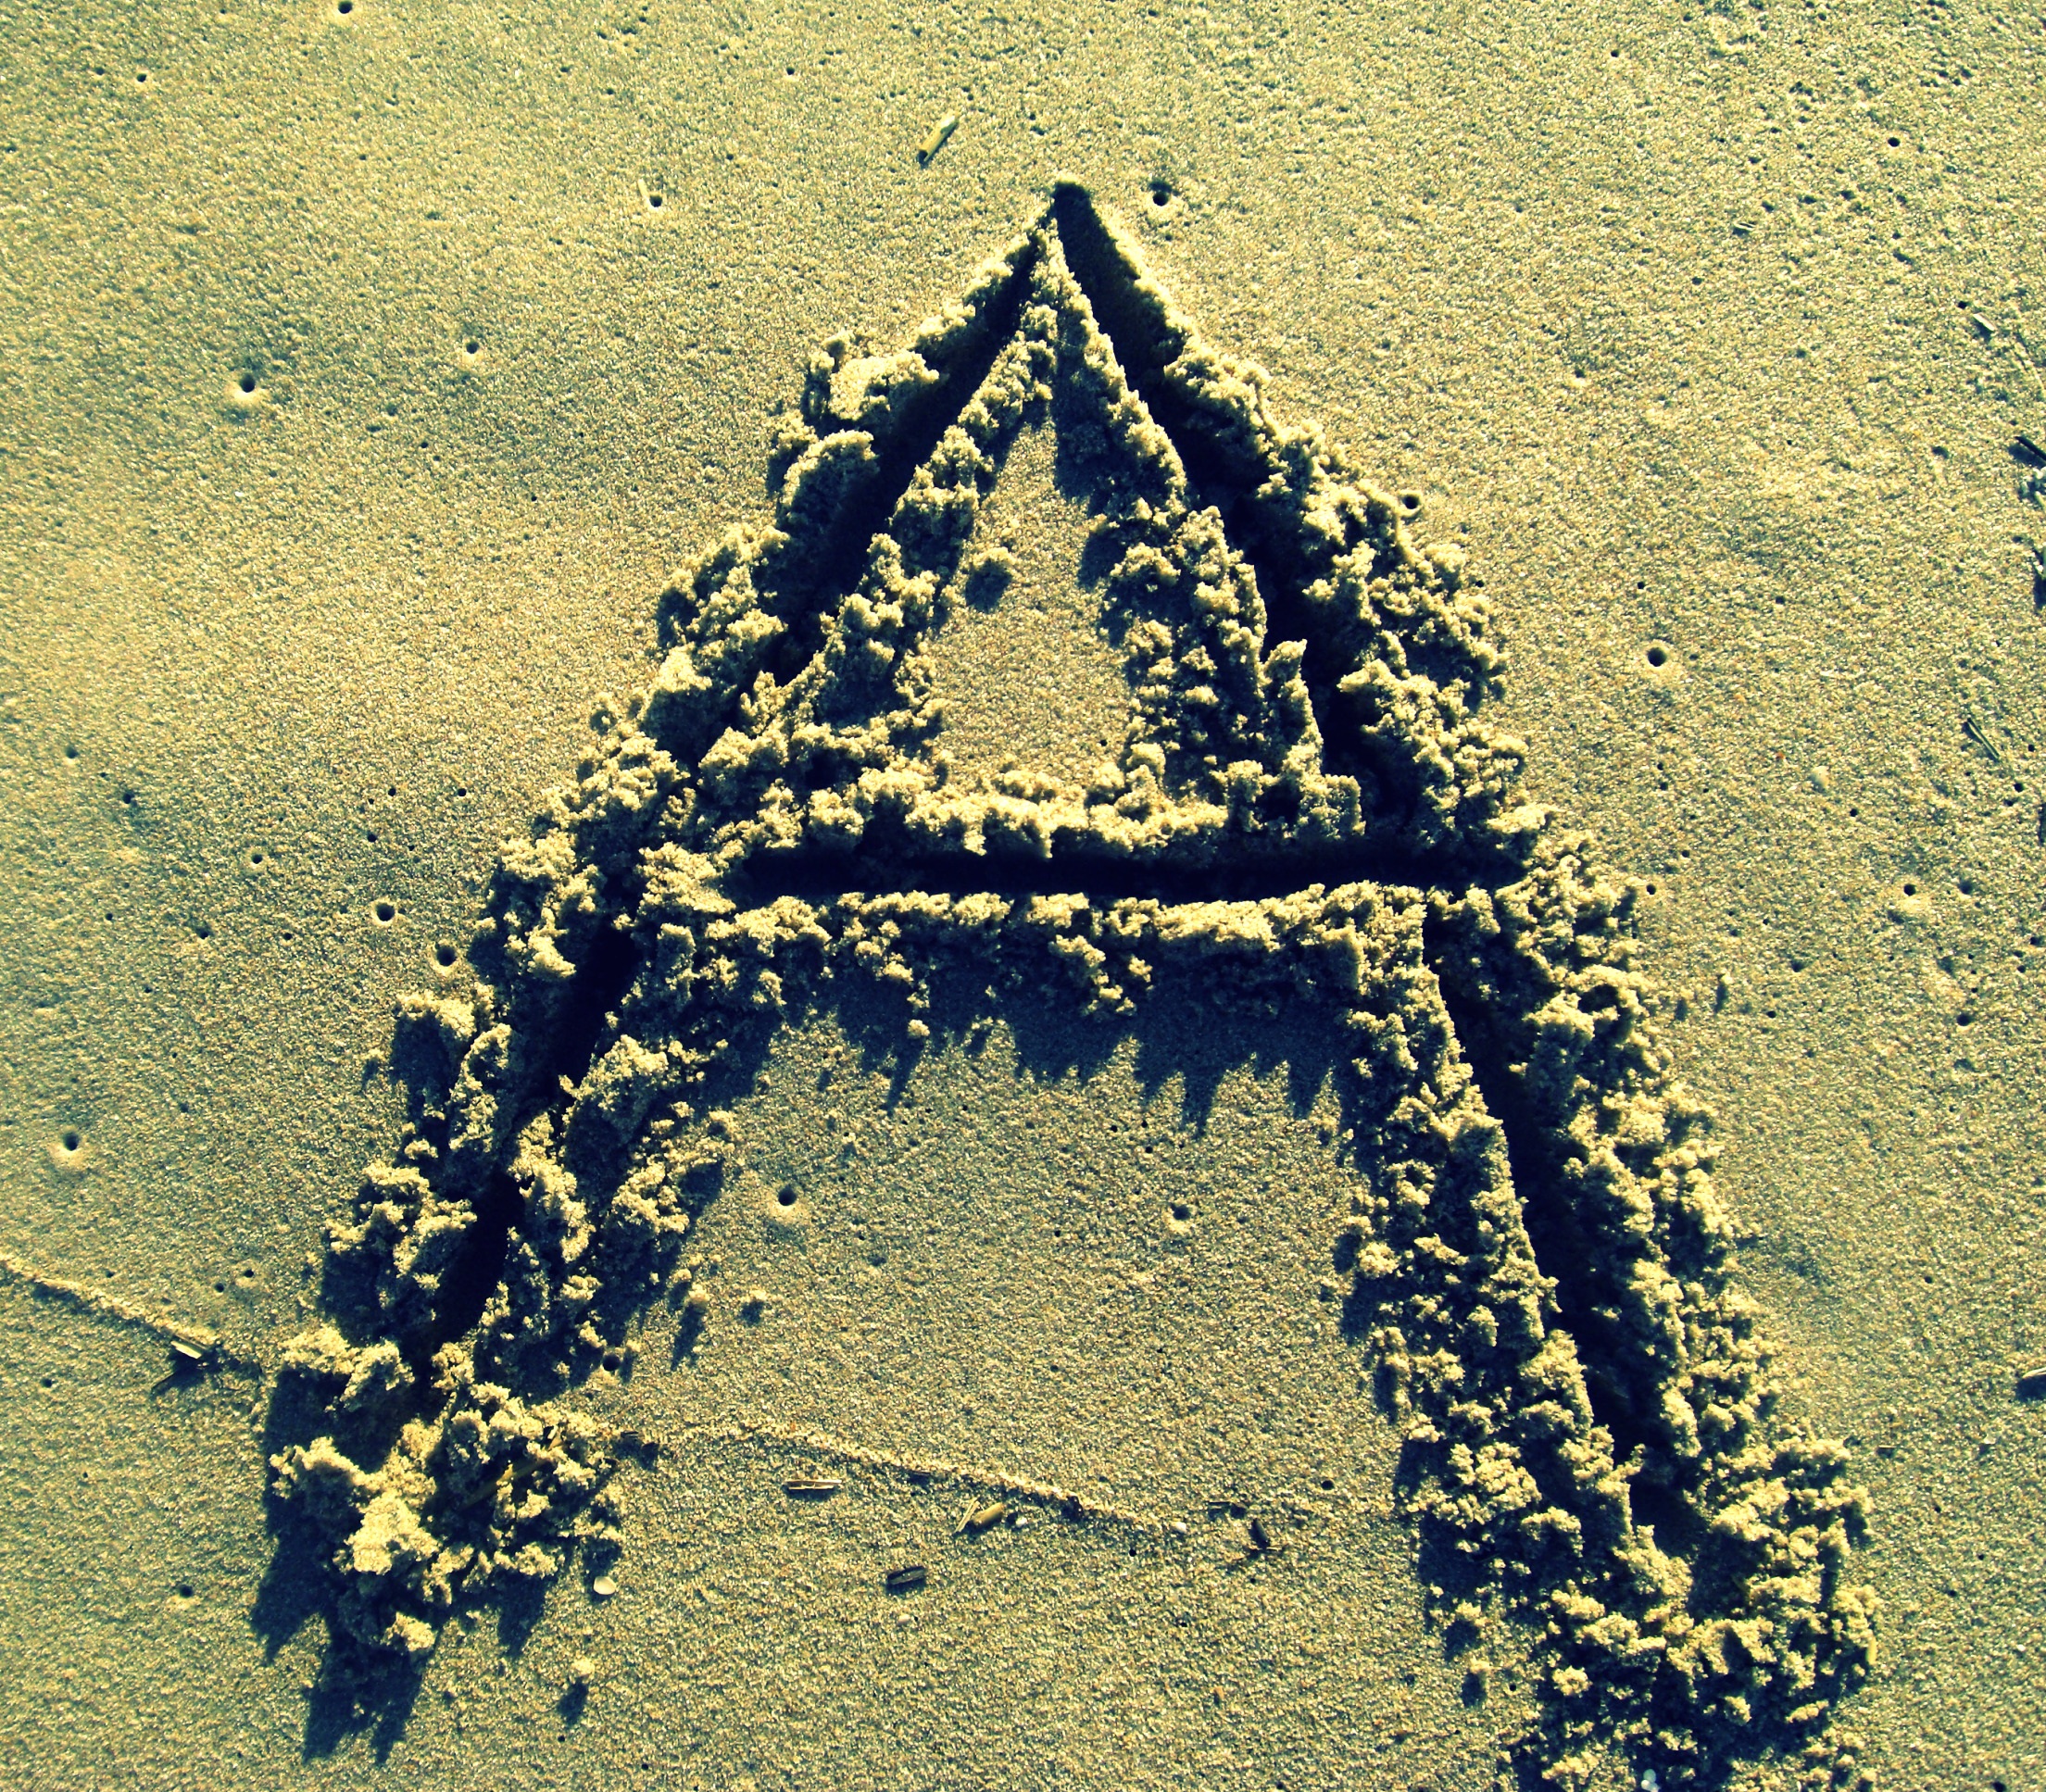
beach, tree, sand, texture, leaf, flower, reflection, alphabet, shadow, soil, stick, letter a